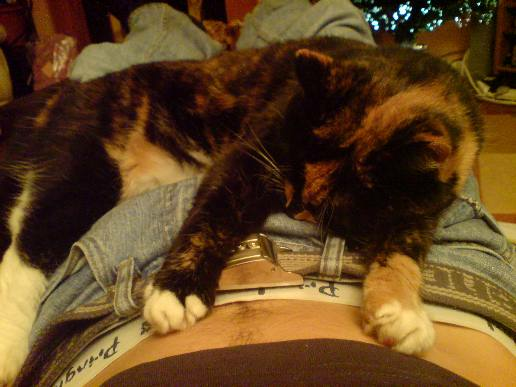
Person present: No